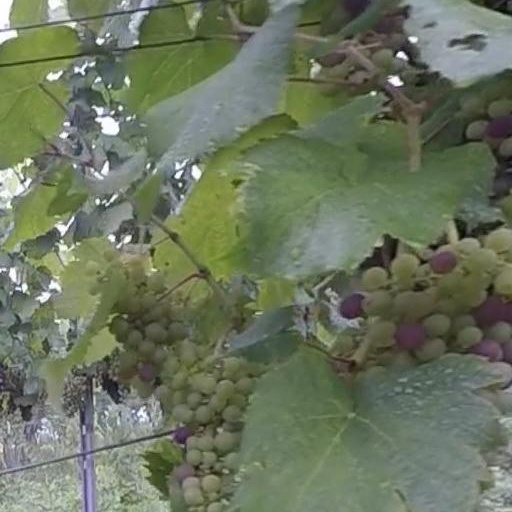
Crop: grape